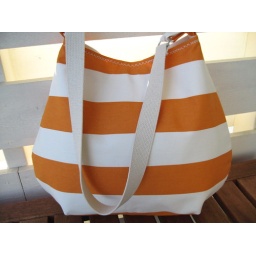
Sarah bag in orange and cream